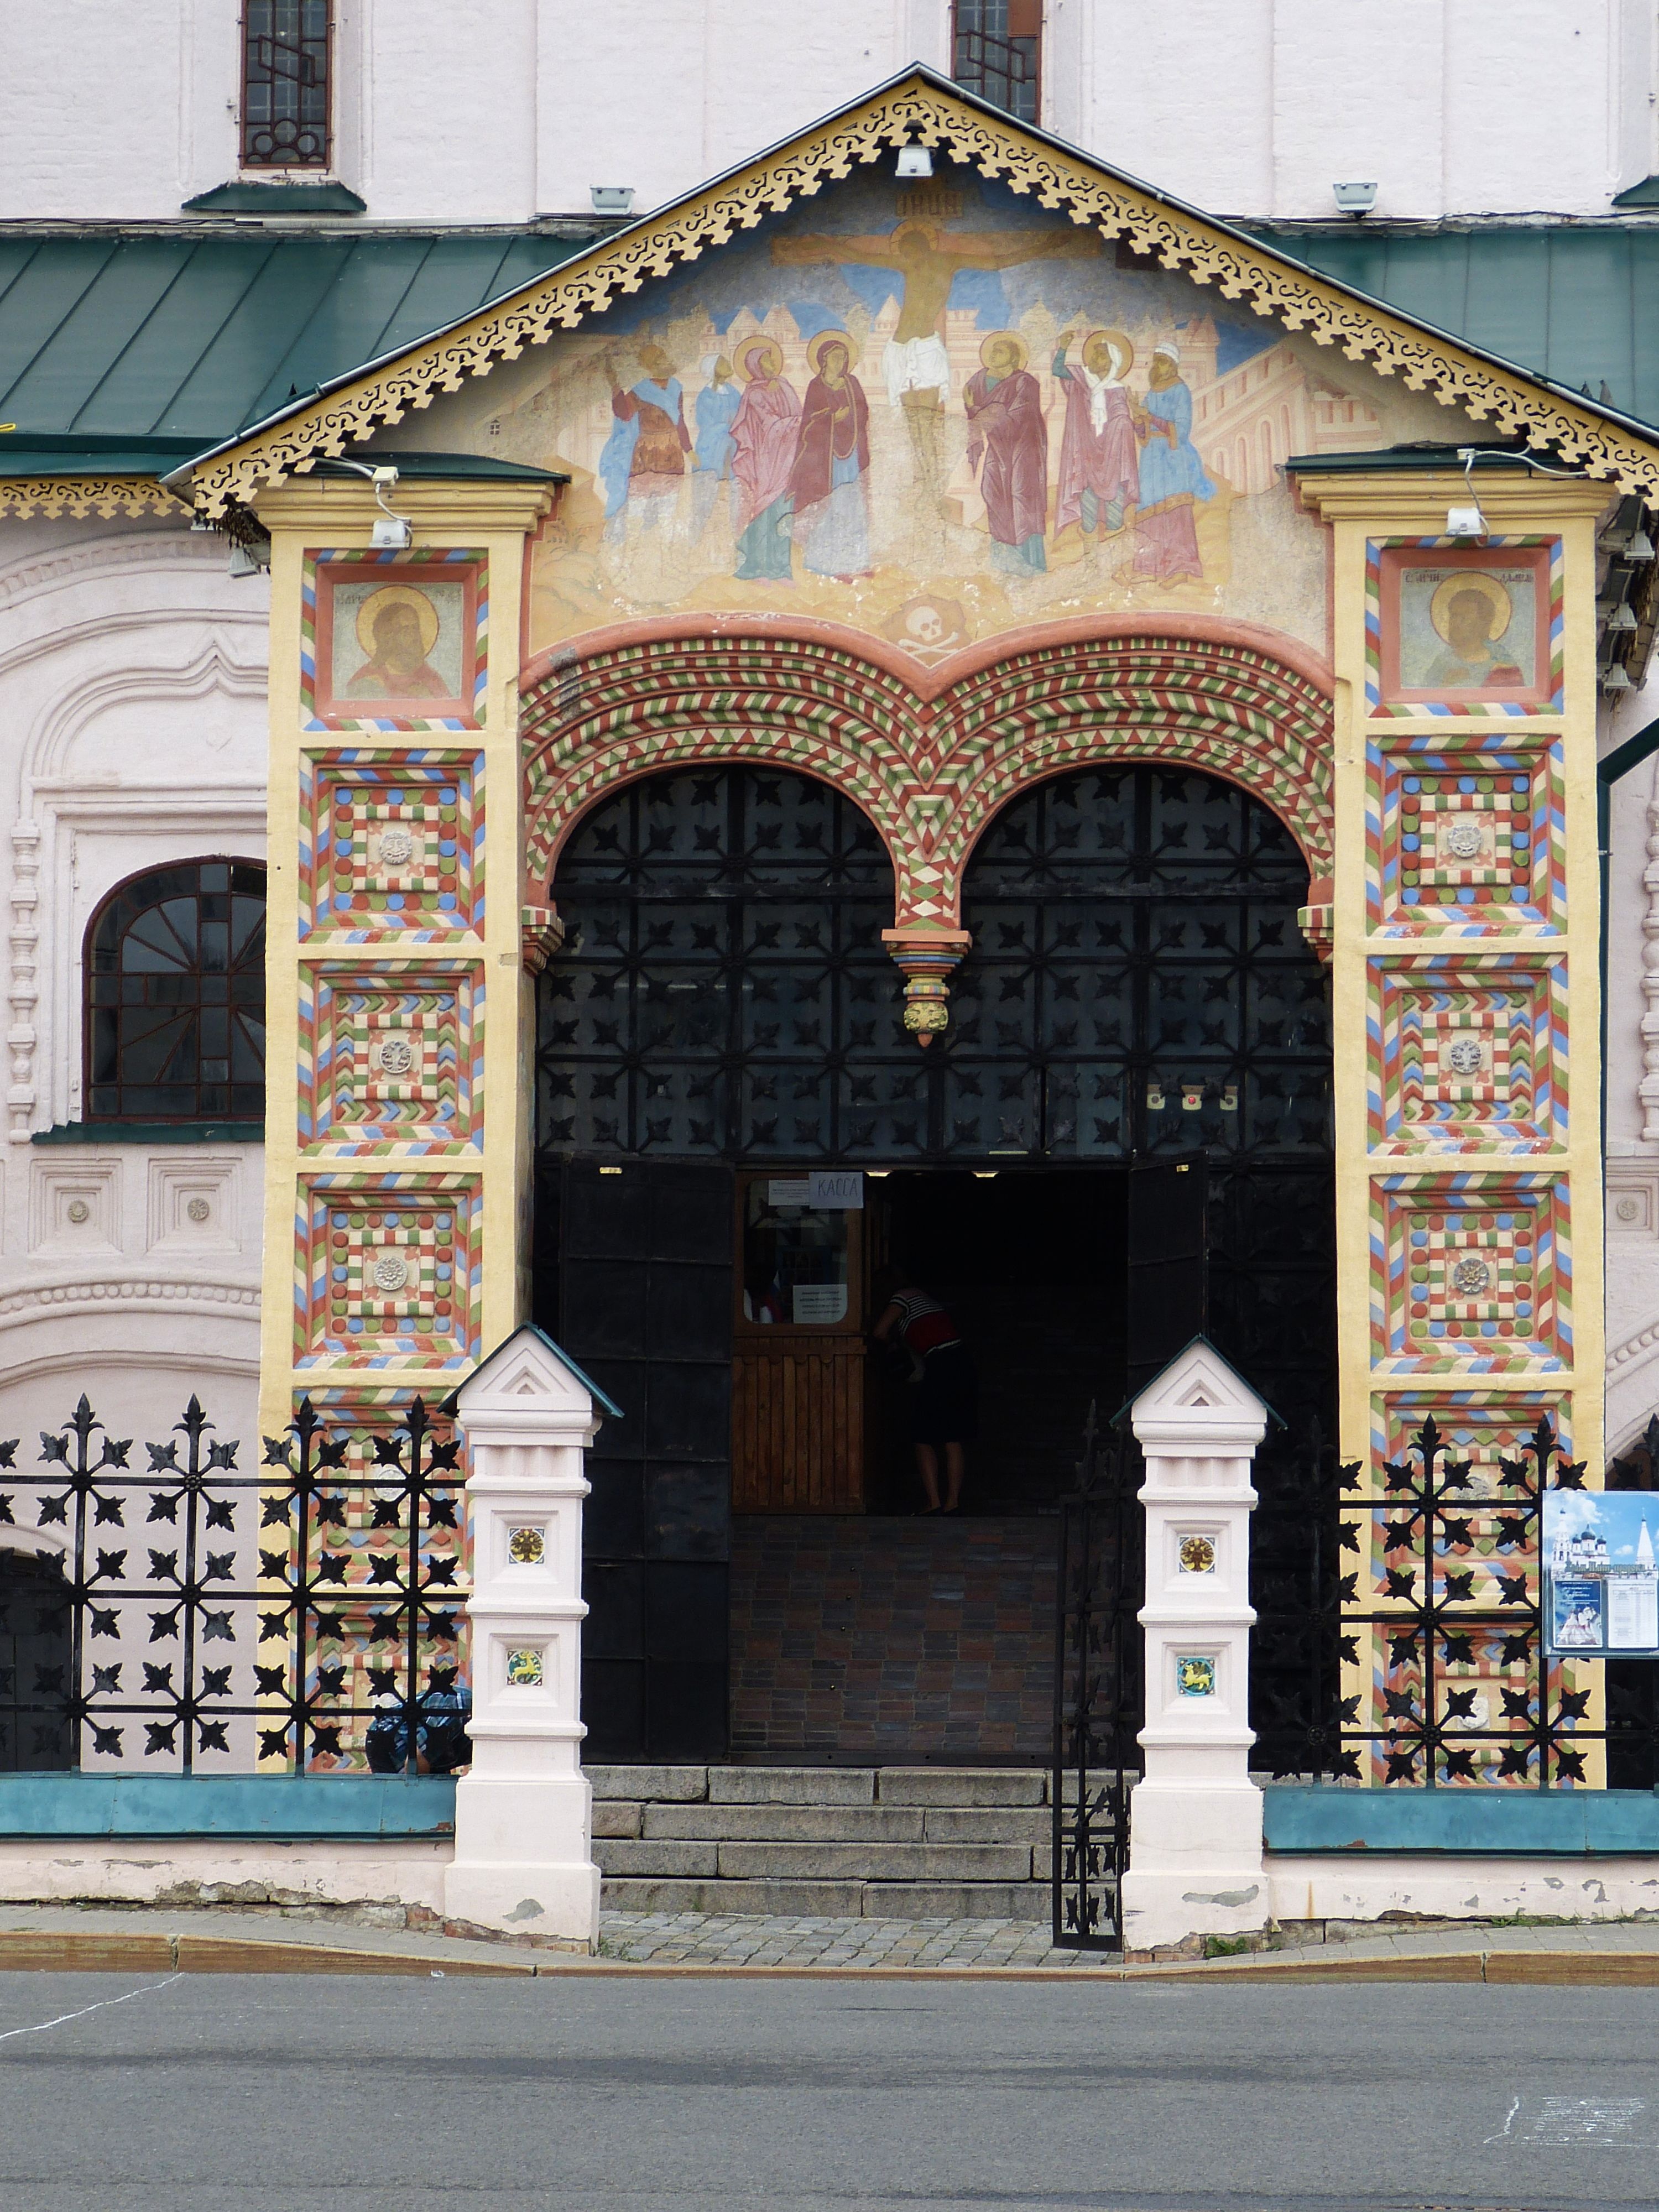
architecture, house, town, facade, church, cross, door, place of worship, art, temple, shrine, christianity, image, orthodox, russia, input, historically, crucifix, yaroslavl, urban area, outdoor structure